White Men Can't Jump (2023 film)

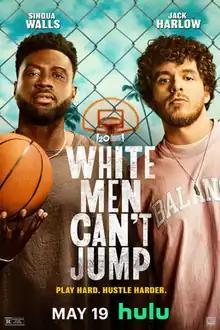
Promotional release poster

White Men Can't Jump is a 2023 American sports comedy film directed by Calmatic, and written by Kenya Barris and Doug Hall from a story they co-wrote with Ron Shelton. It is a remake of the 1992 film. It stars Sinqua Walls and Jack Harlow, in his acting debut, in the lead roles, alongside Teyana Taylor, Laura Harrier, Vince Staples, Myles Bullock, and Lance Reddick.